Ingólfr Arnarson

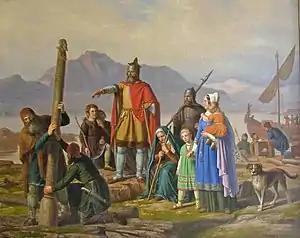
"Ingolf tager Island i besiddelse" by Johan Peter Raadsig (1850)

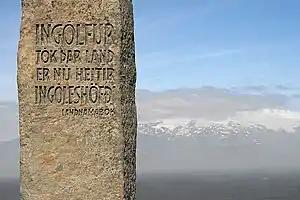
Monument at Ingólfshöfði, the site where Ingólfr is said to have passed his first winter in Iceland

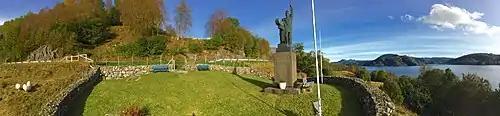
Statue of Ingolfr Arnarson at Rivedal in Sogn og Fjordane

is commonly recognized as the first permanent Norse settler of Iceland, together with his wife Hallveig Fróðadóttir and foster brother Hjǫrleifr Hróðmarsson. According to tradition, they settled in Reykjavík in 874.